List of birds of Alberta

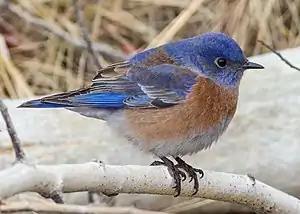
A western bluebird perched on a branch

The family Corvidae includes crows, ravens, jays, choughs, magpies, treepies, nutcrackers, and ground jays. Corvids are above average in size among the Passeriformes, and some of the larger species show high levels of intelligence.